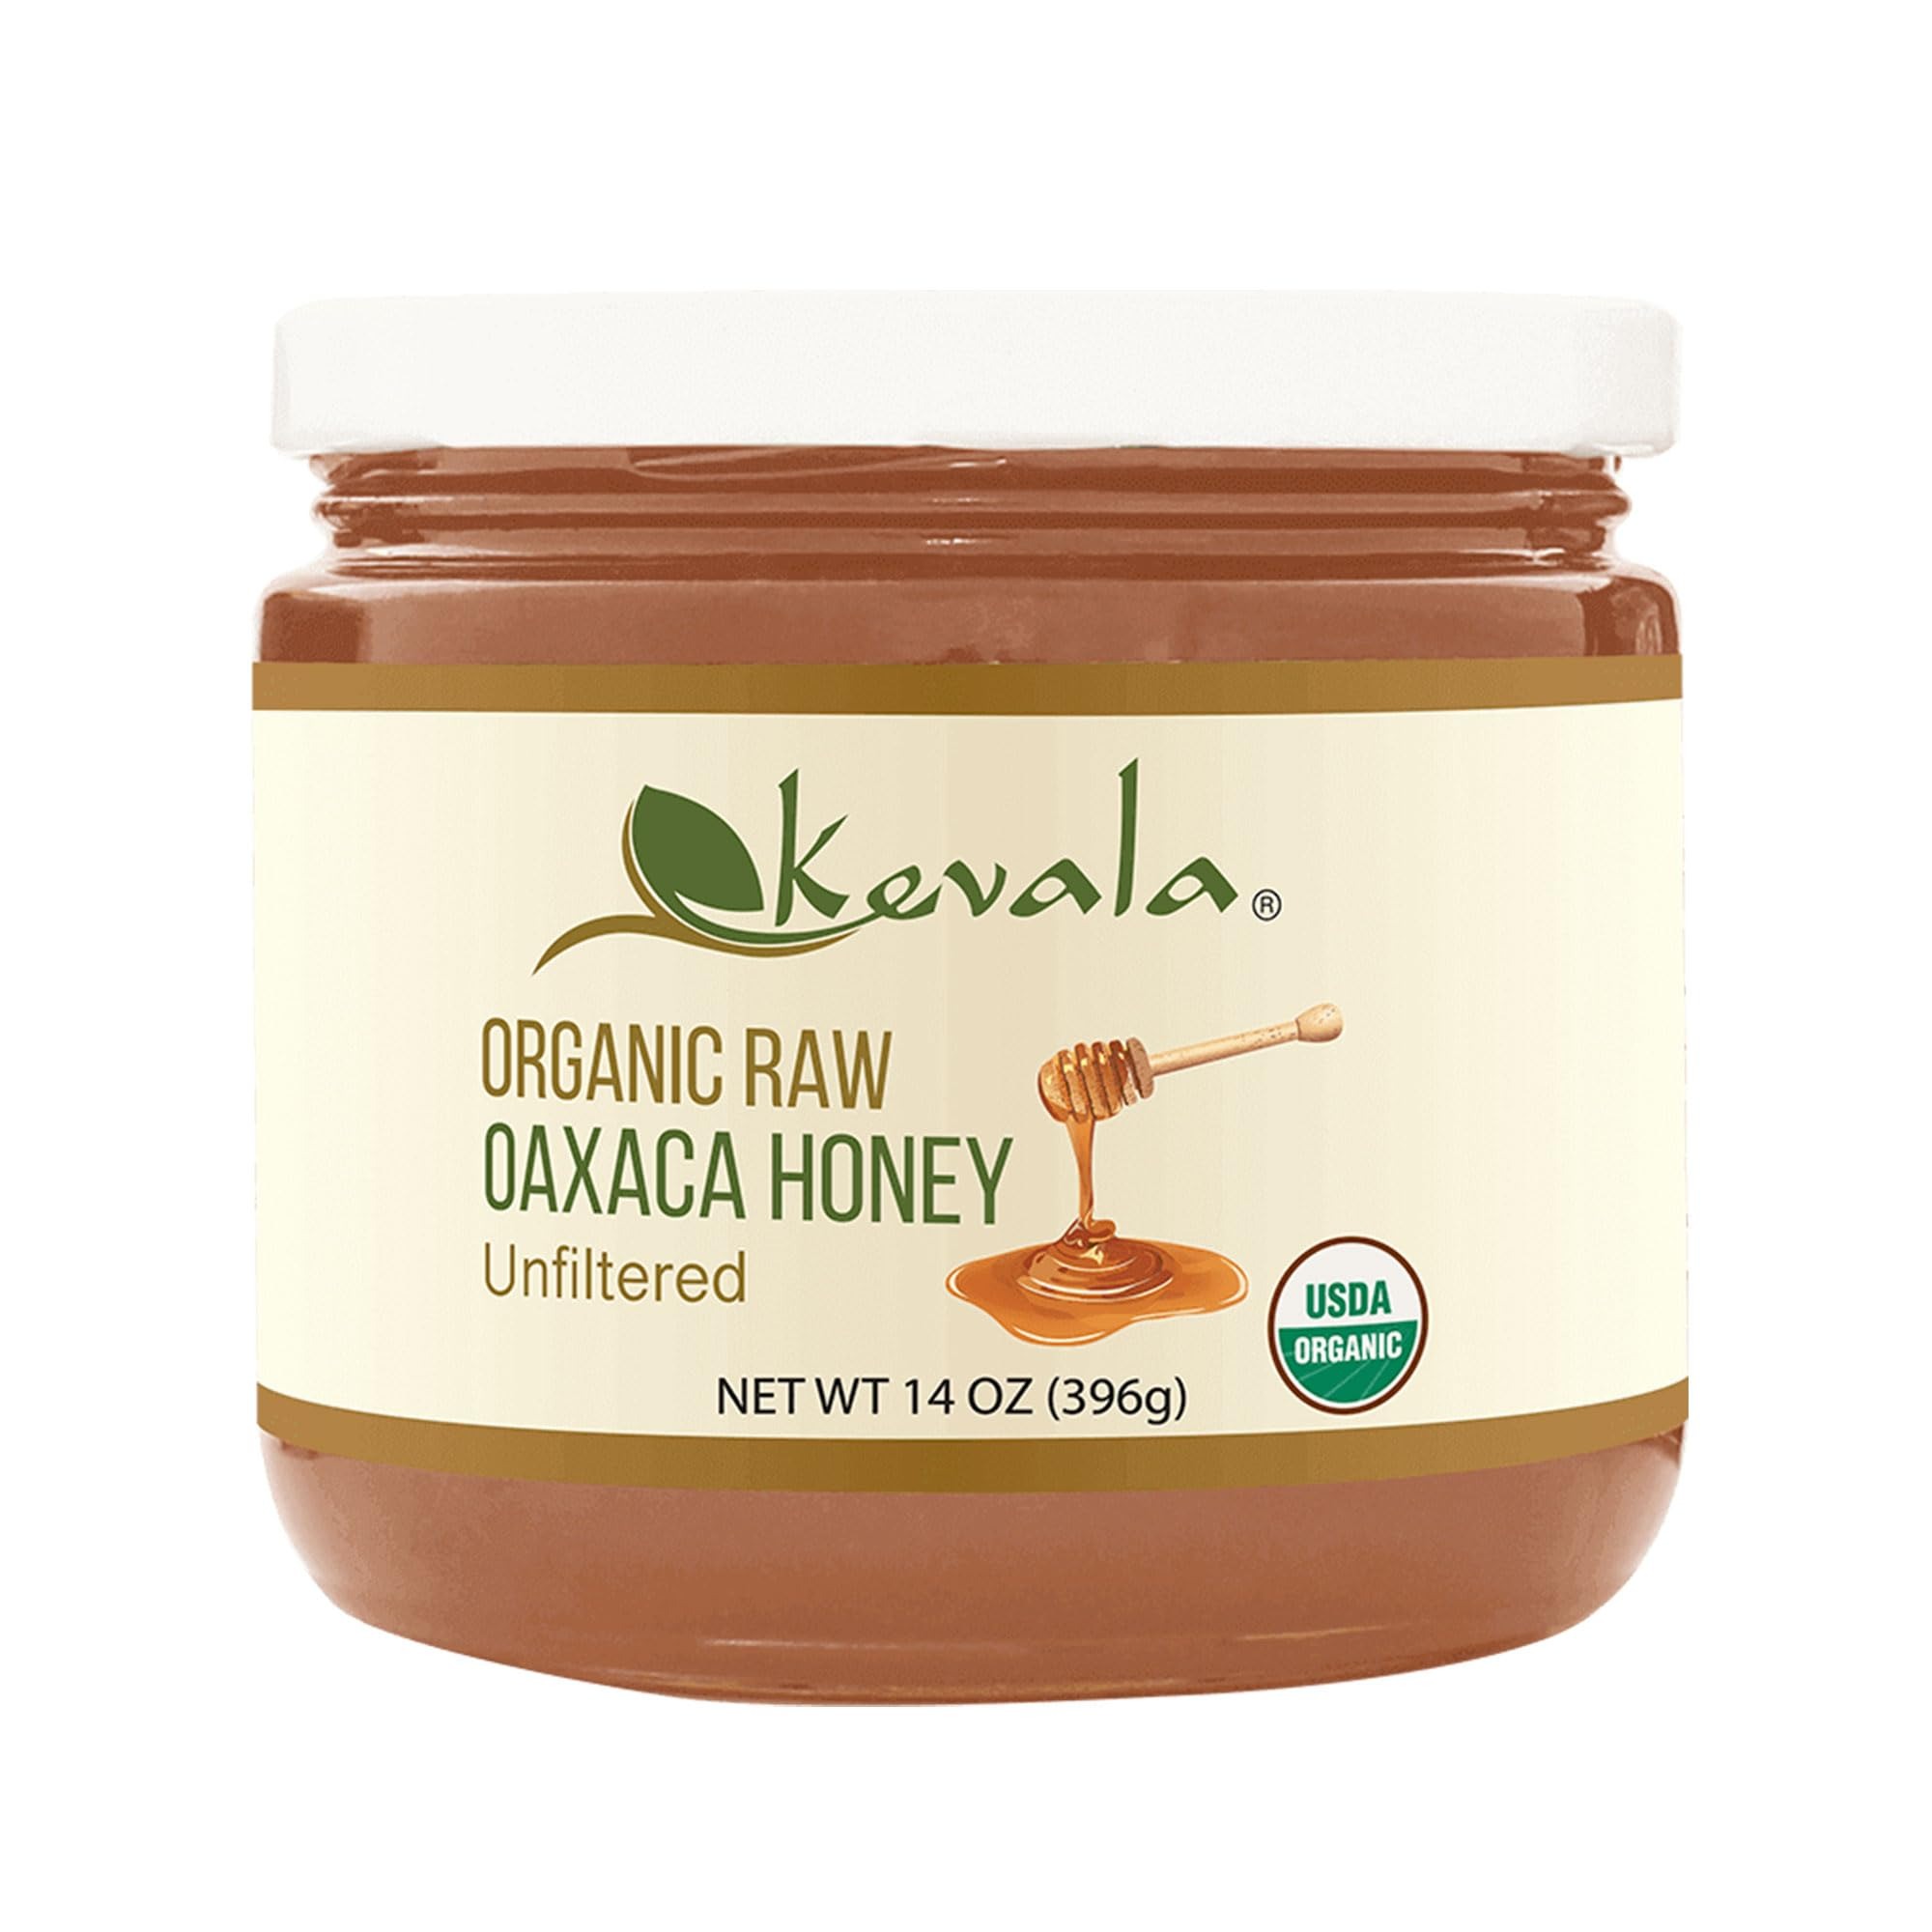
Item Name: Kevala Organic Raw Oaxaca Honey - Non GMO , Natural Nectar Pot , Kosher Certified , Pure , No preservatives , Unrefined , Glass Jar , 14 oz
Bullet Point 1: USDA Organic & Gluten-Free: Indulge in our honey - gluten free, dairy free, and with no preservatives. Kosher certified for all dietary preferences.
Bullet Point 2: Rich in Antioxidants & Vitamins: Our honey is a delightful source of antioxidants and essential vitamins, adding a flavorful boost to your favorite recipes and beverages.
Bullet Point 3: Bee-Friendly Harvesting: Harvested on-site to protect our bee populations, our honey reflects our commitment to sustainability and eco-friendly practices.
Bullet Point 4: Natural Sweetener: Ditch processed sugar! Our honey is a perfect sweetener for drinks, baking, and cooking—delicious and nutritious.
Bullet Point 5: Unfiltered & Unpasteurized: Enjoy raw honey in its purest form—unfiltered and unpasteurized, preserving all its natural properties straight from the hive.
Value: 14.0
Unit: Fl Oz

Price: 11.99